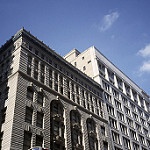
Scene: Outdoor